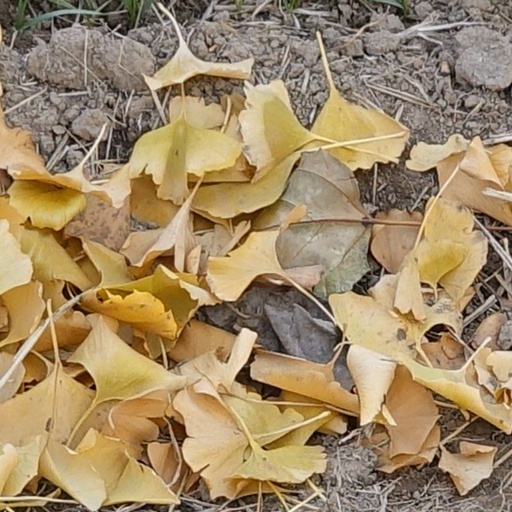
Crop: wheat